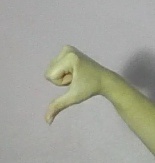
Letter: waw